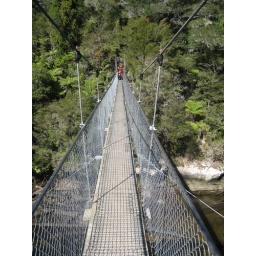
Draw bridge high above the coast